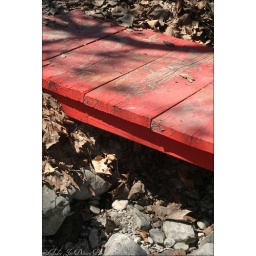
No water under the bridge today... bummer...